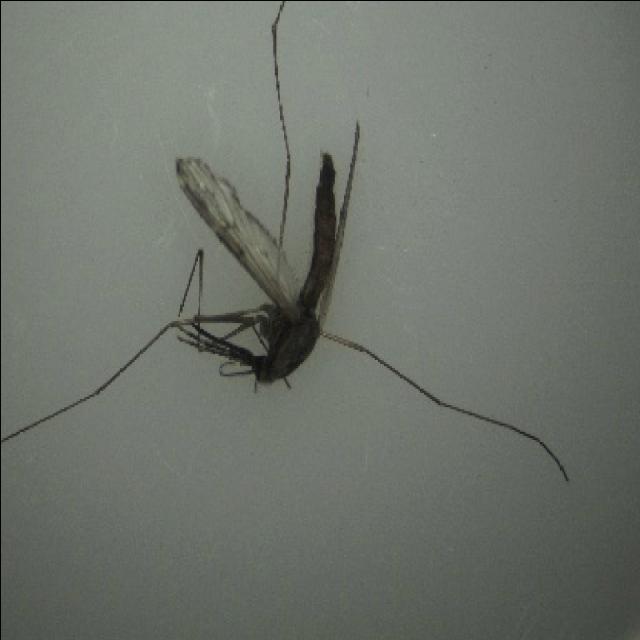
Species: anopheles_sinensis